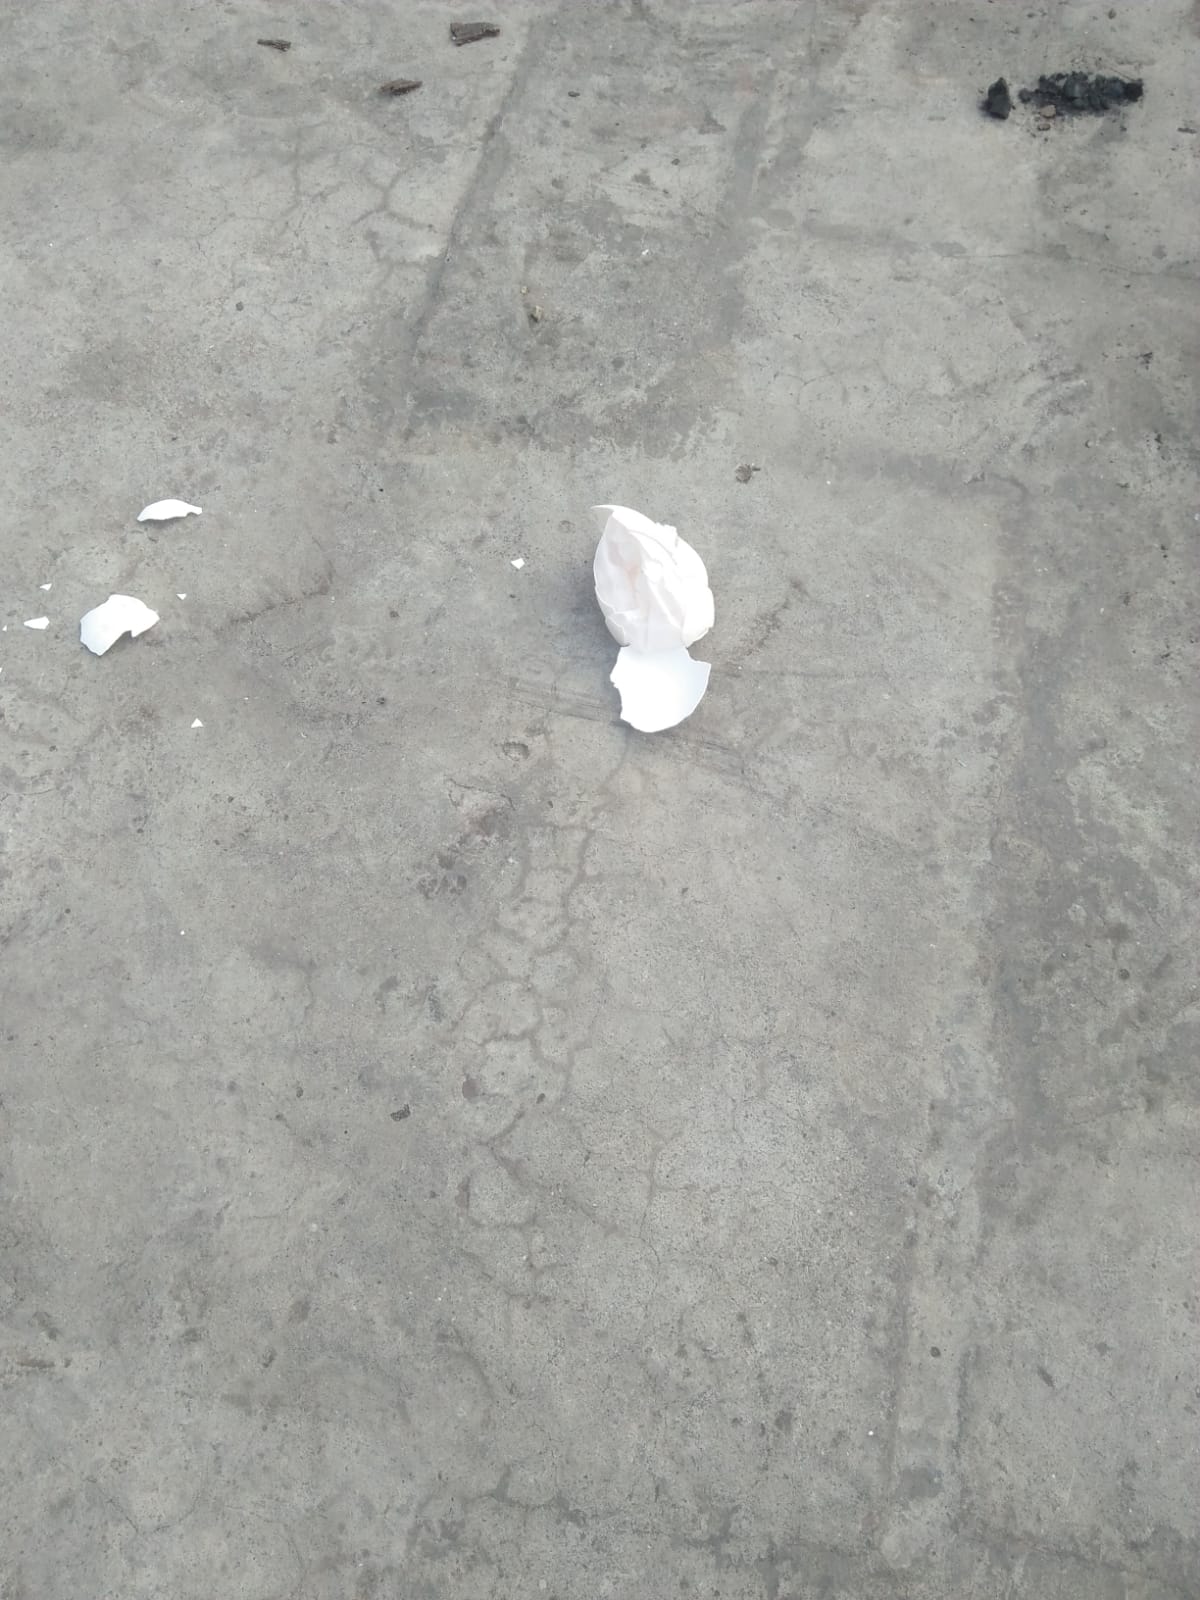
Label: eggshells